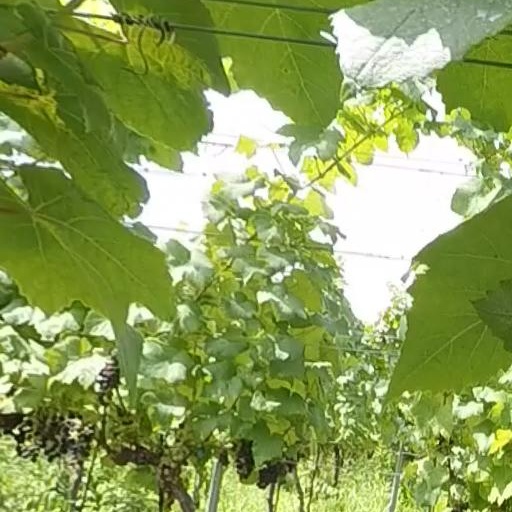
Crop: grape